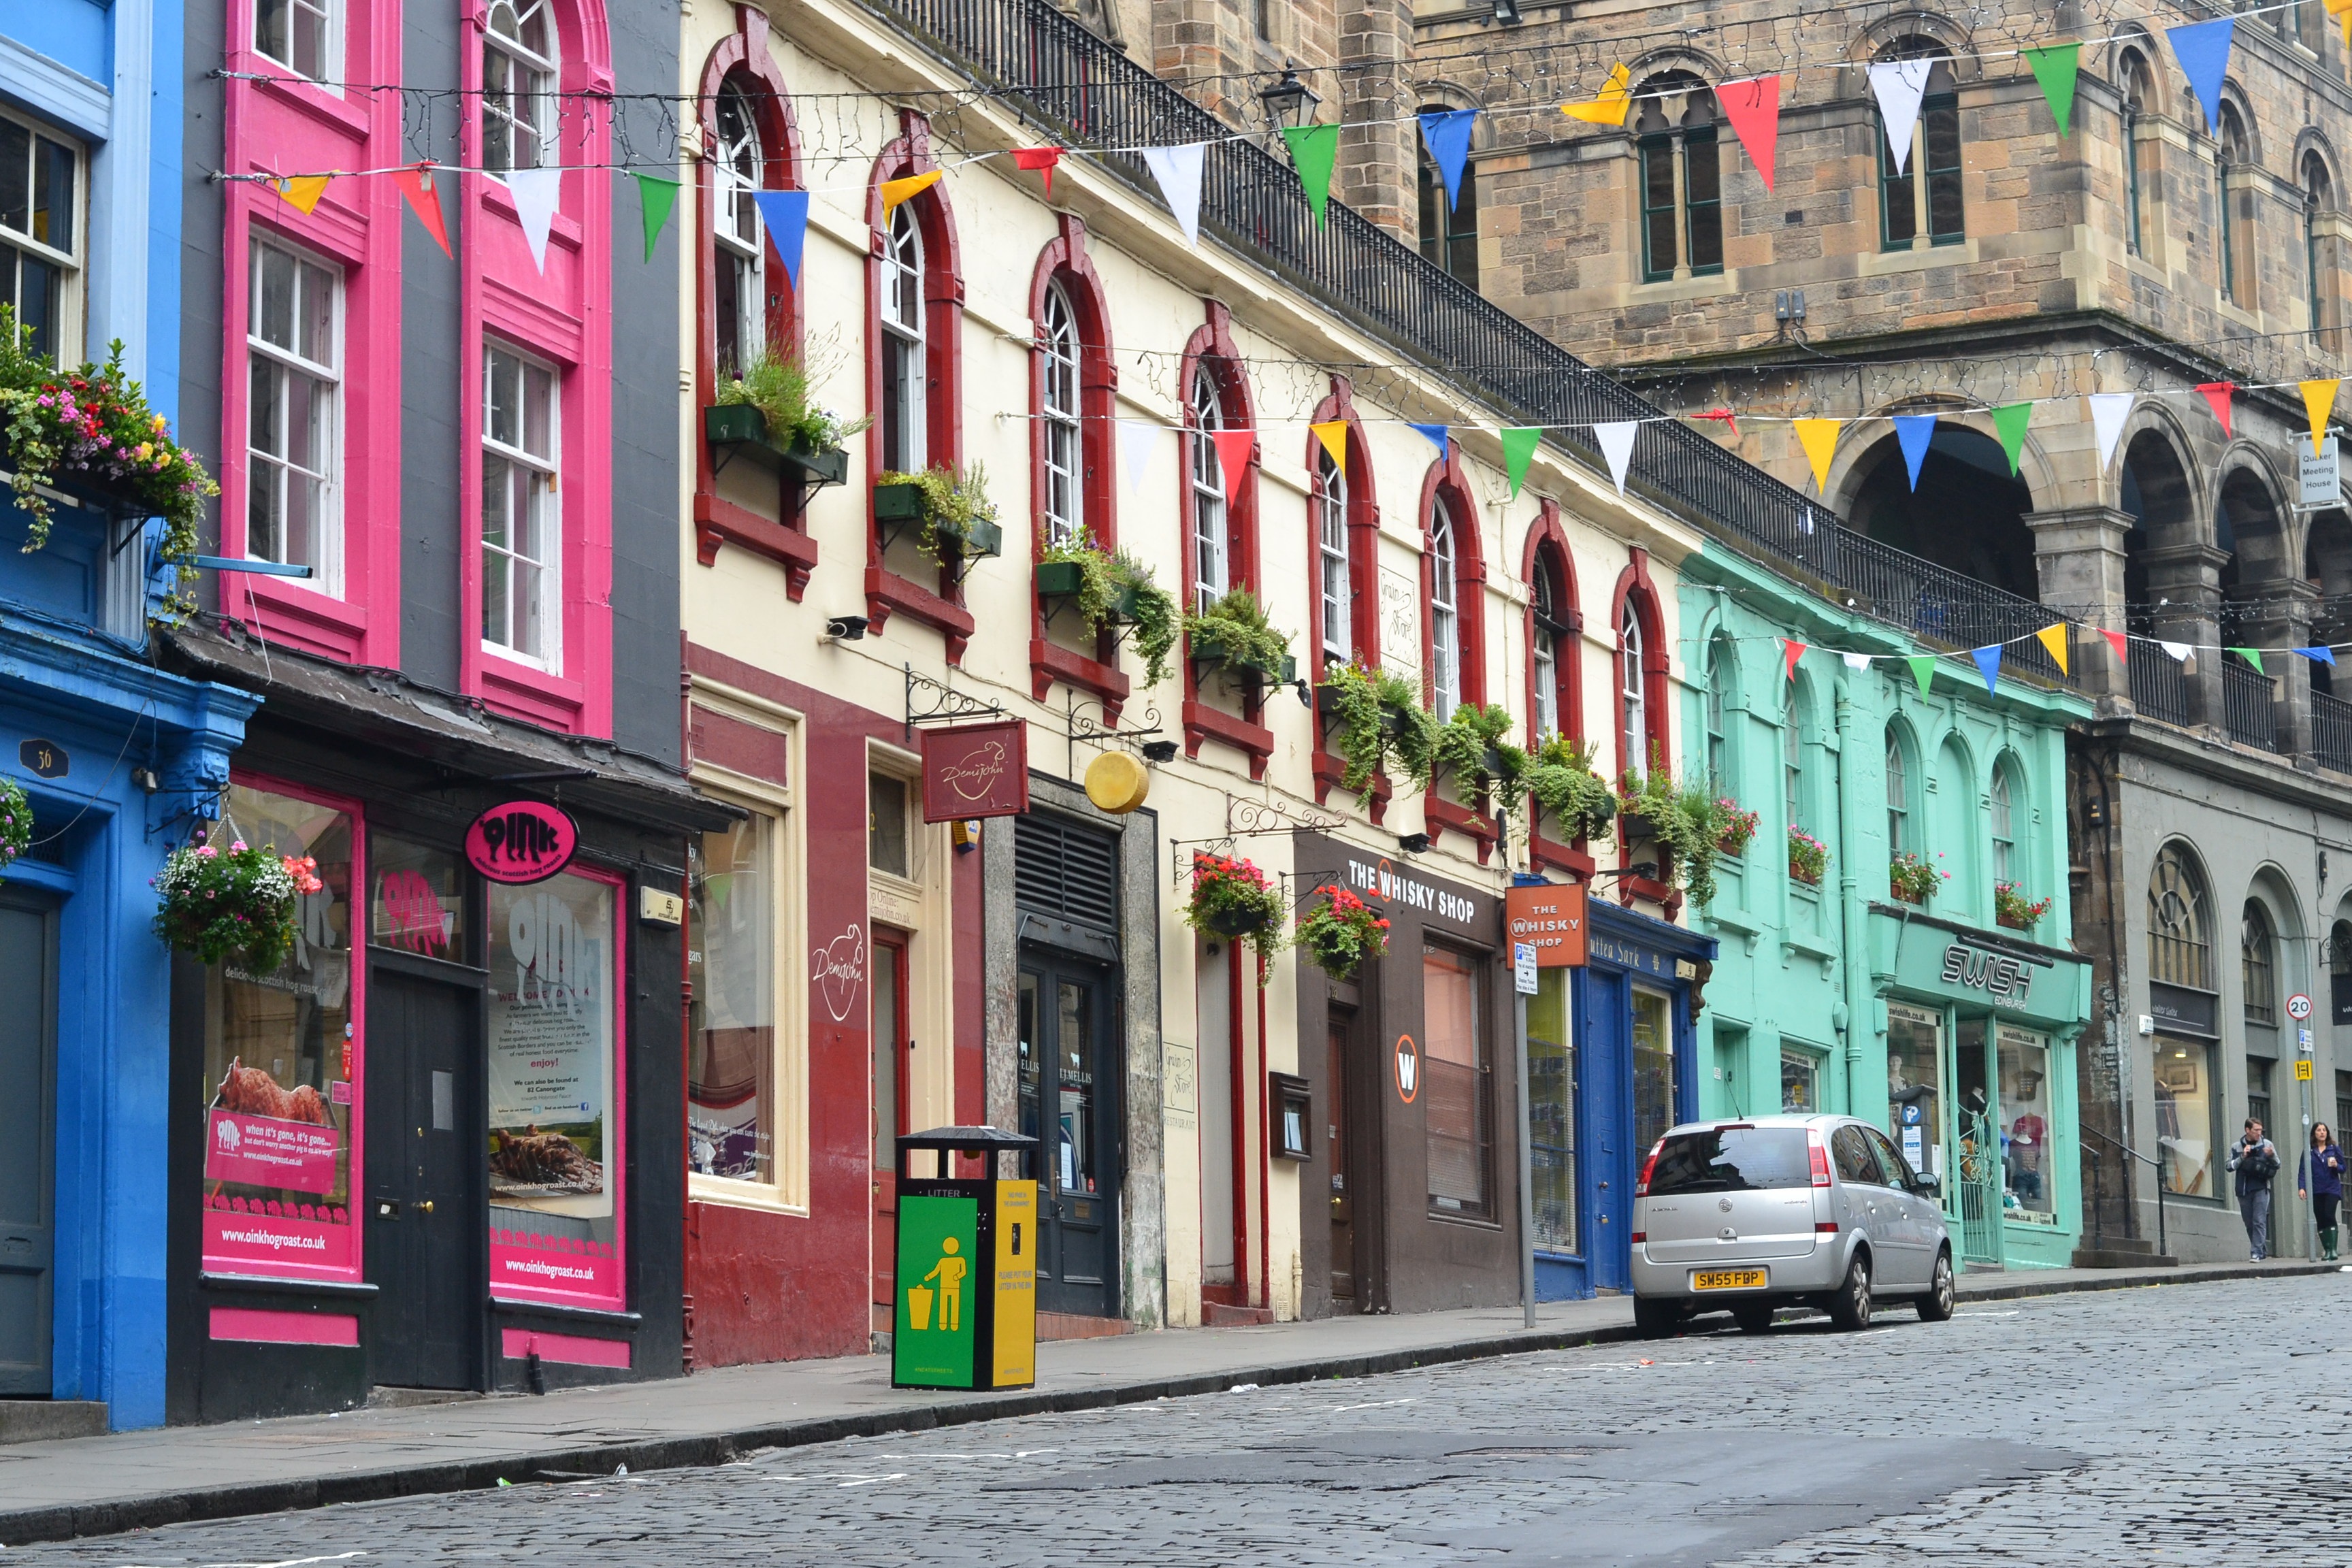
architecture, road, street, town, building, alley, city, home, cityscape, downtown, travel, color, facade, tourism, lane, infrastructure, scotland, edinburgh, metropolis, neighbourhood, federal government, urban area, human settlement